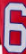
Number: 6